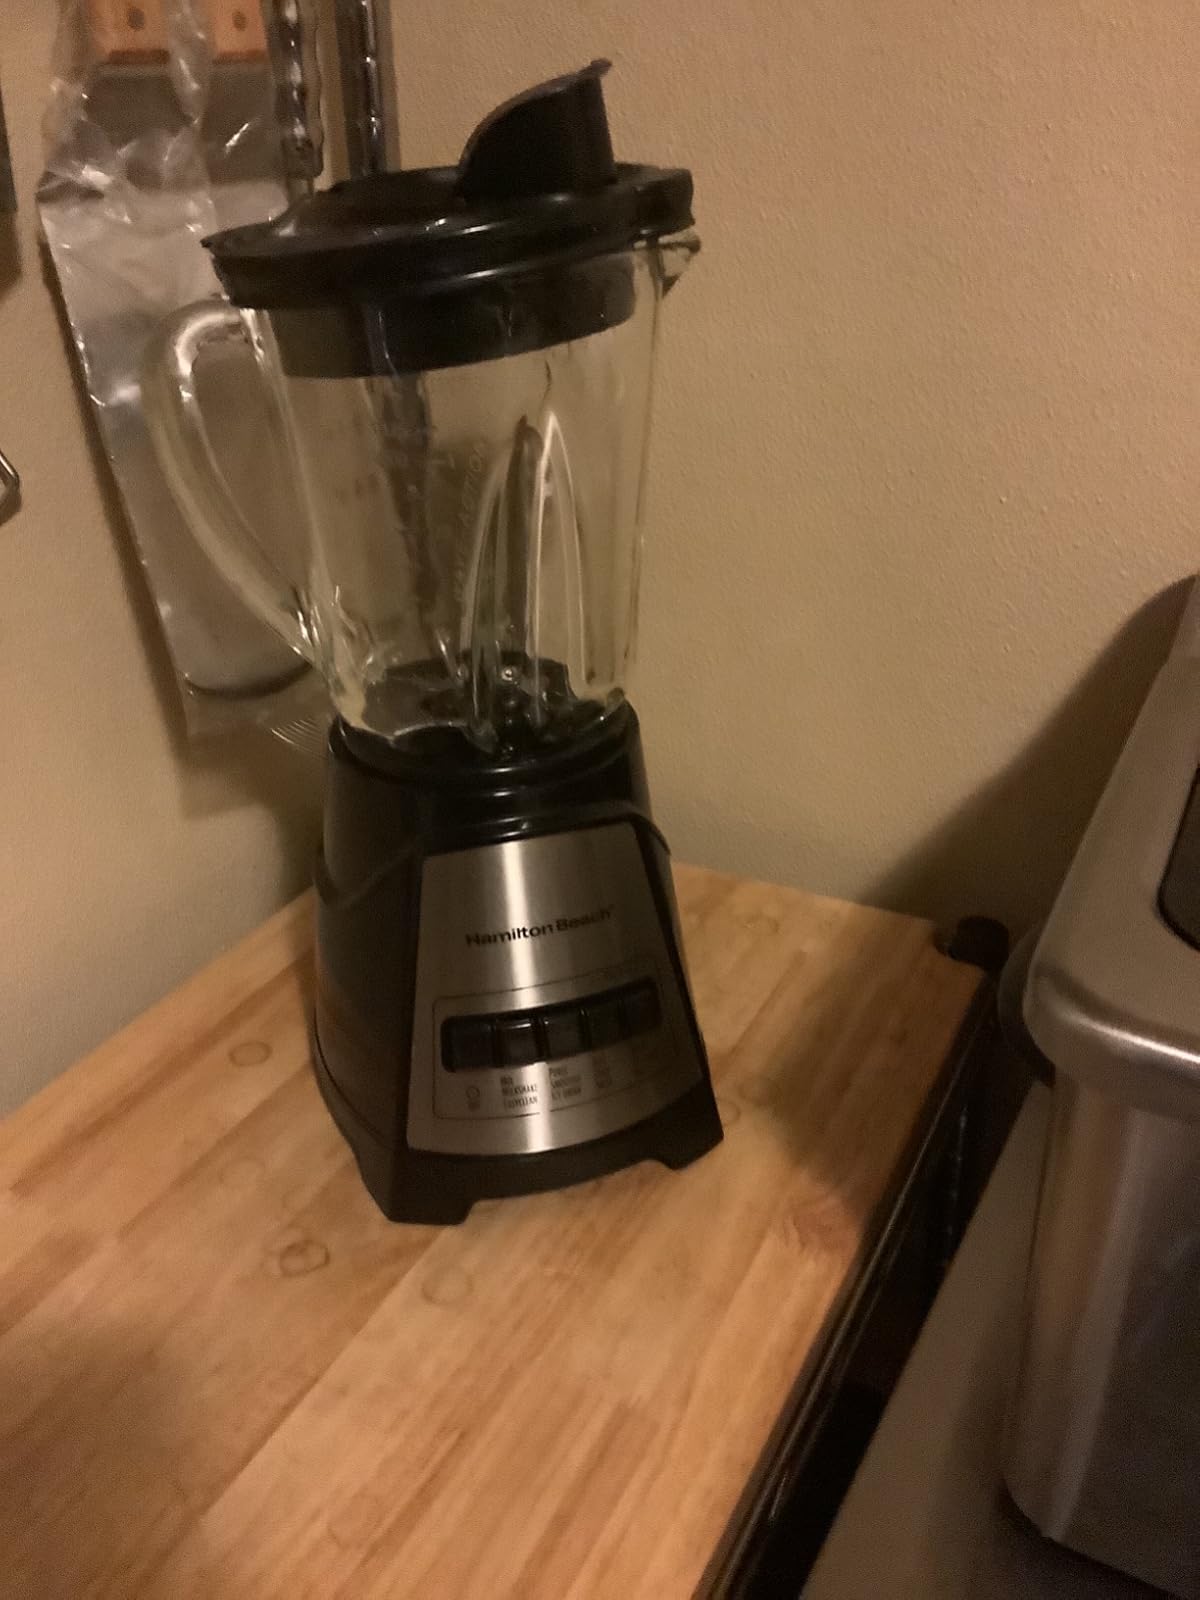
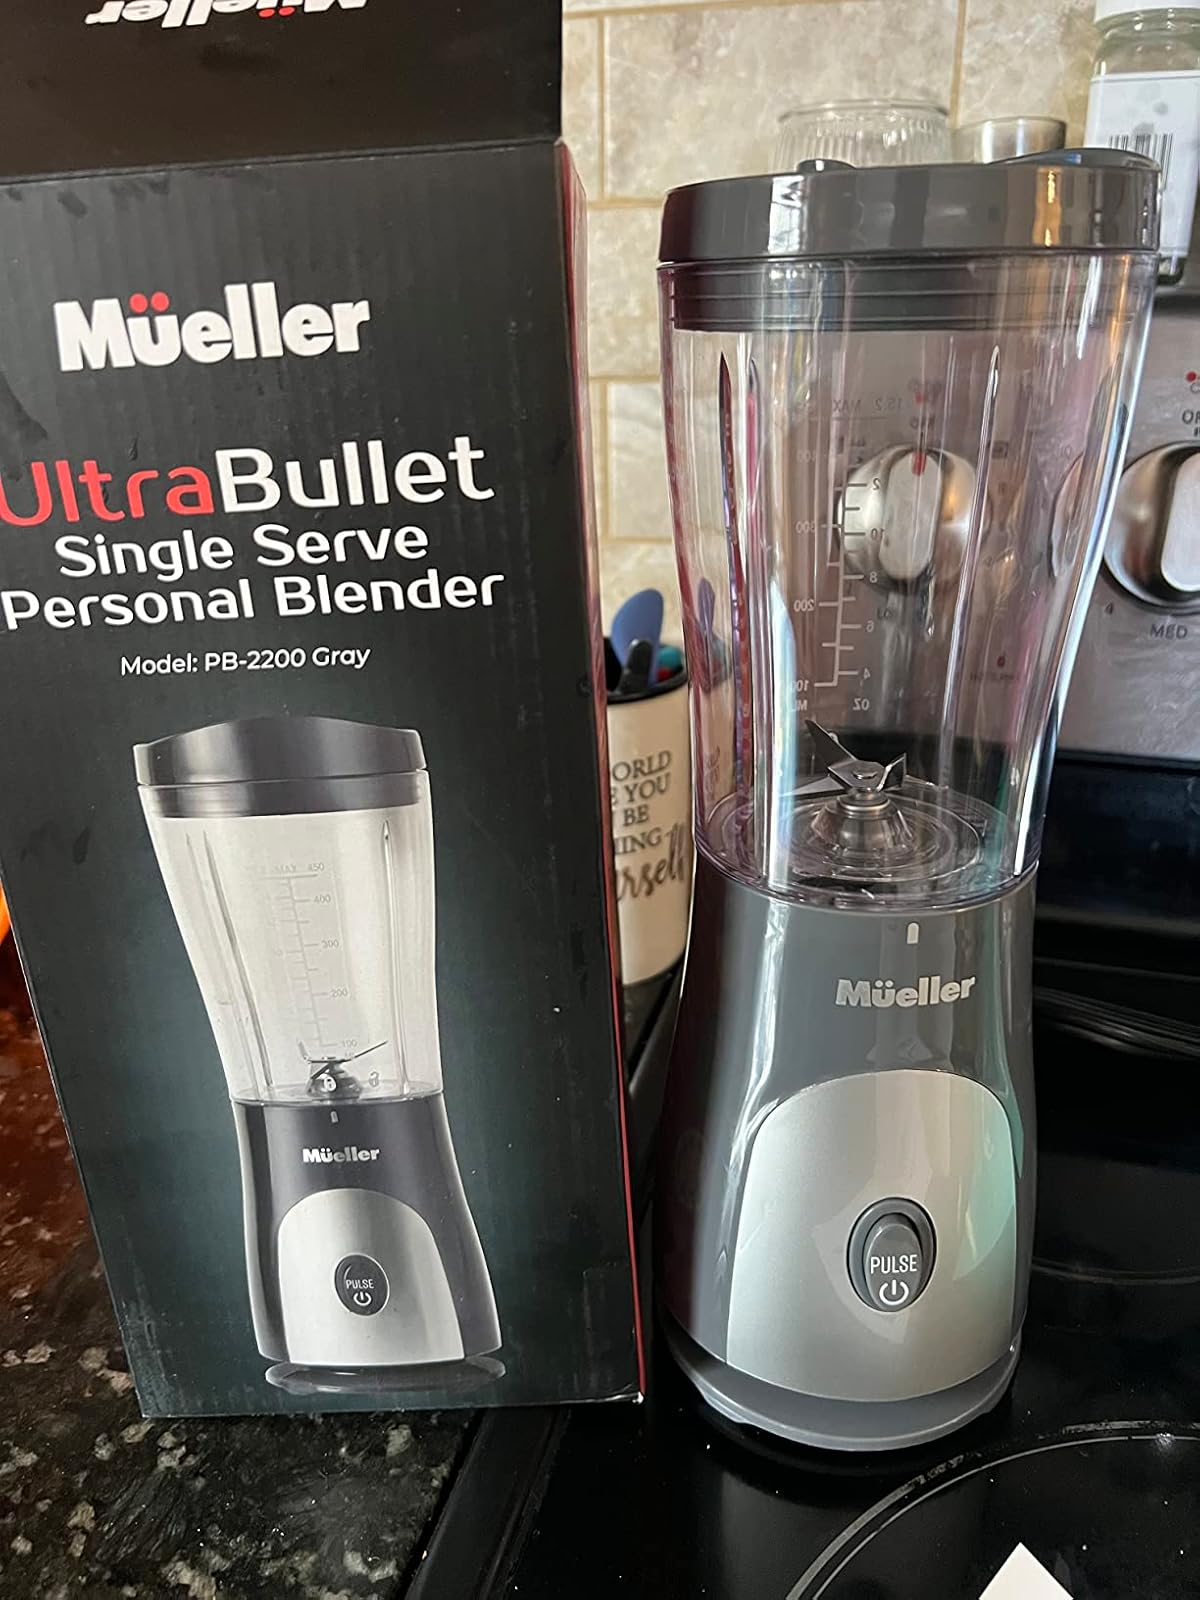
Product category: items_blender
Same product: no